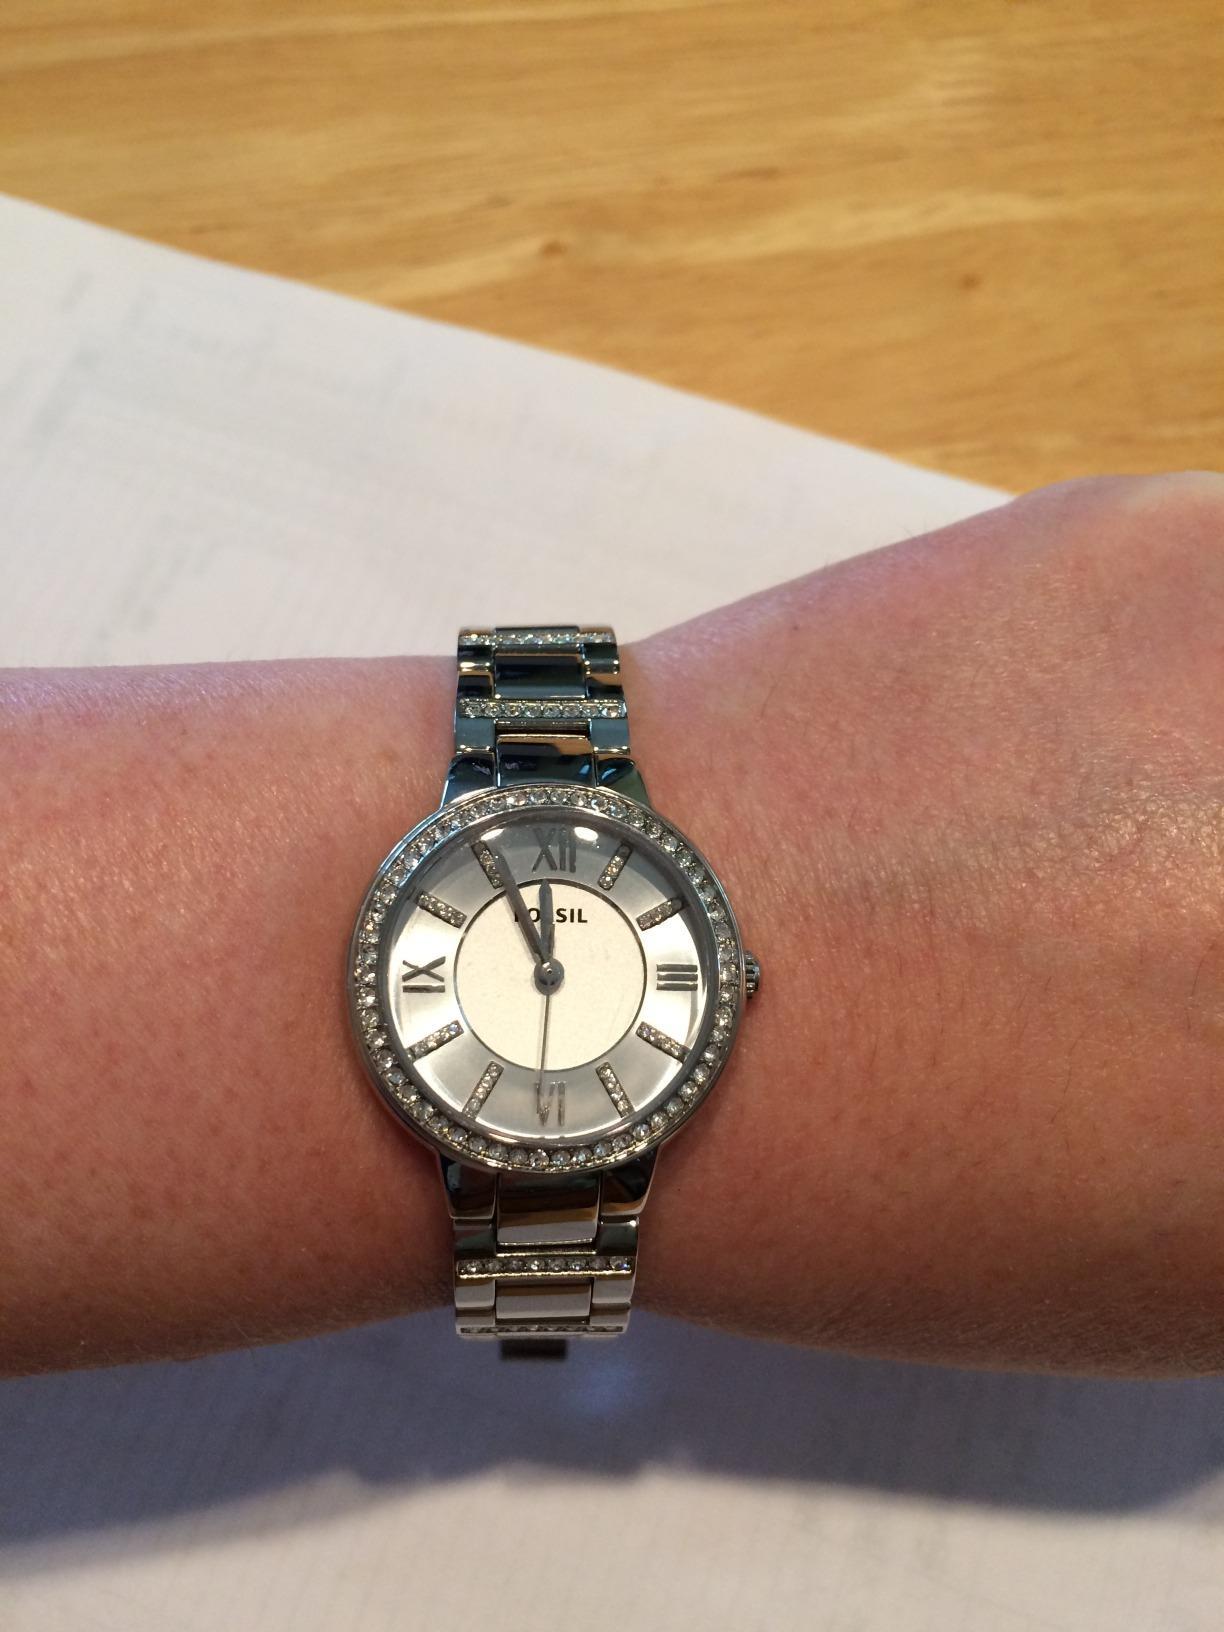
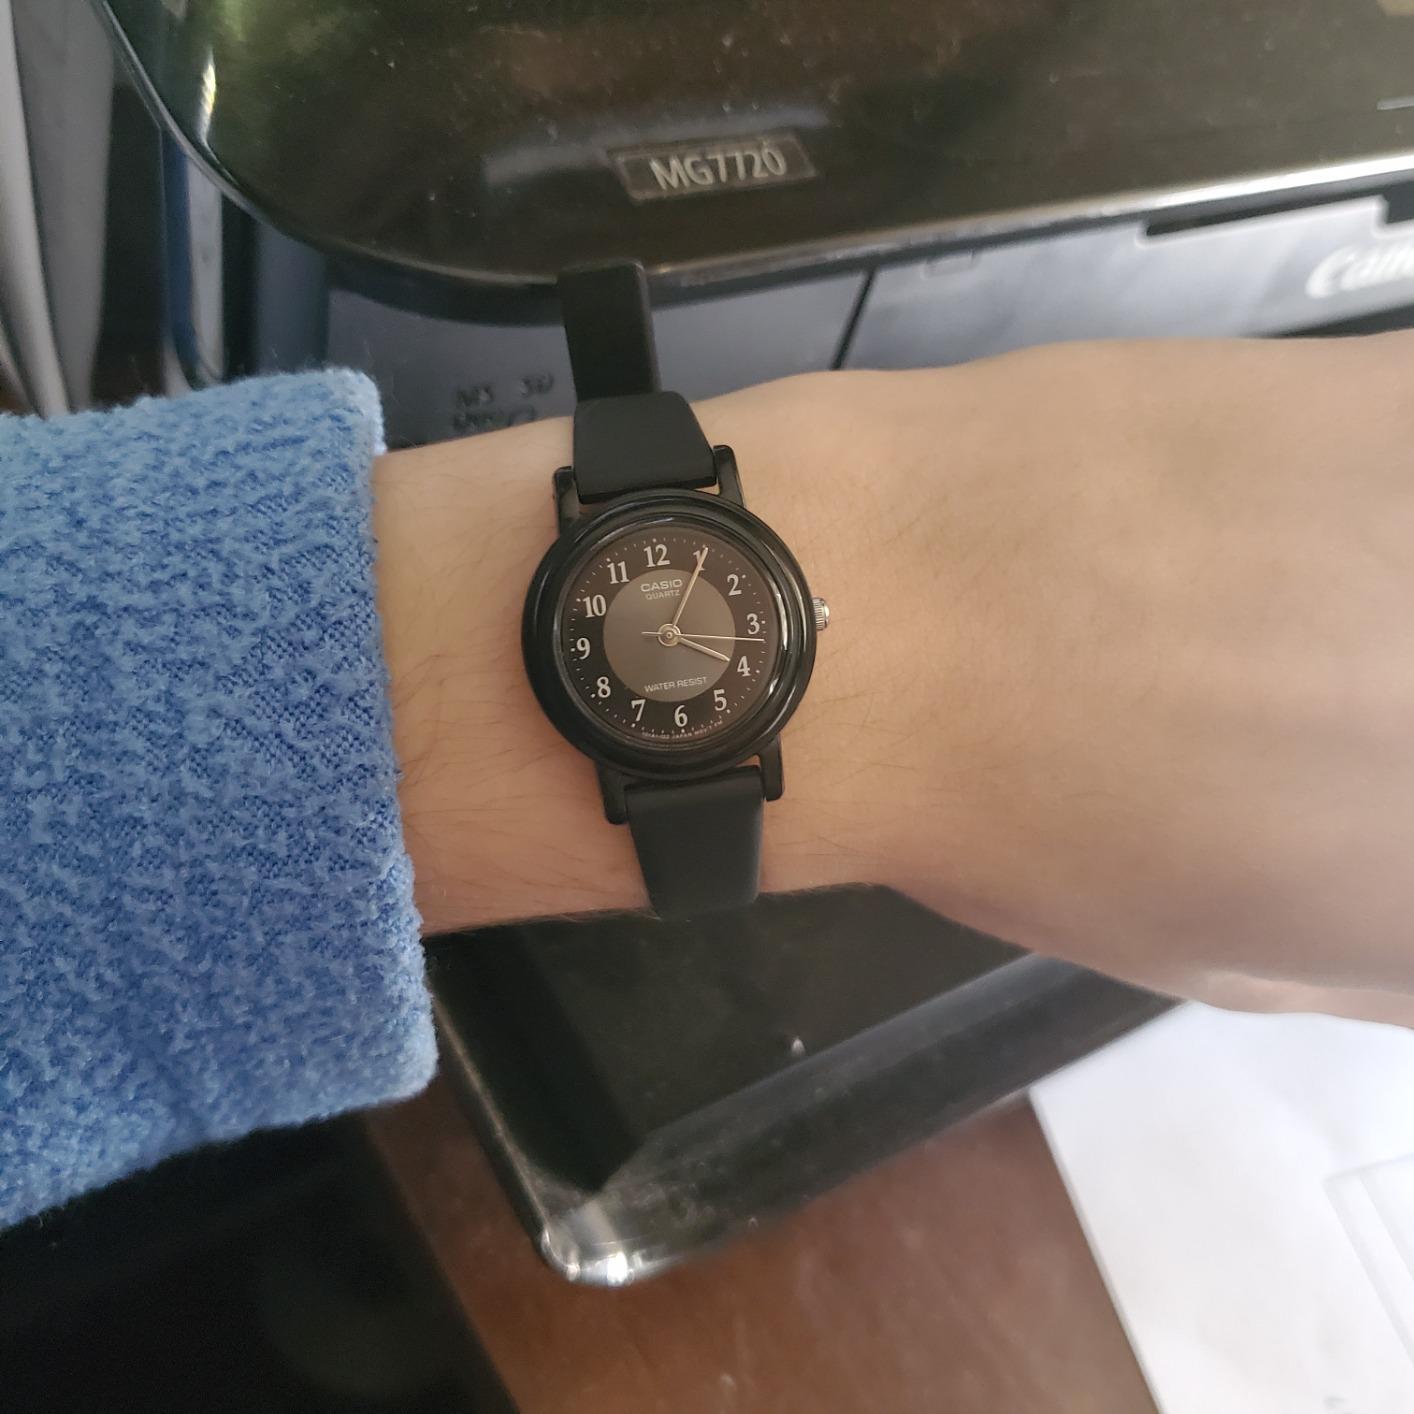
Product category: accessories_watch
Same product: no